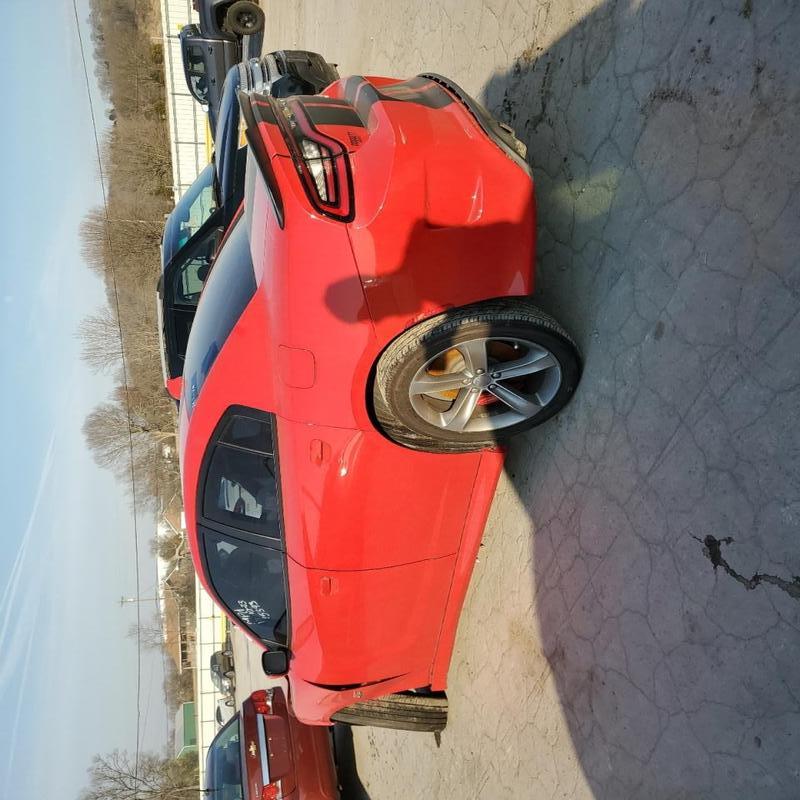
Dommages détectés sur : capot, aile avant gauche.
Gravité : majeur